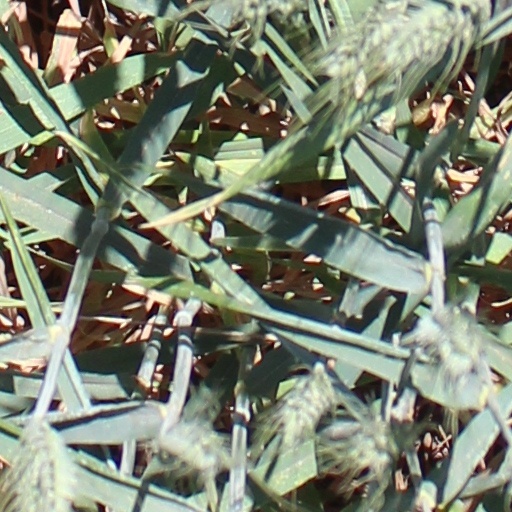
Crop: wheat